Aluminum electrolytic capacitor

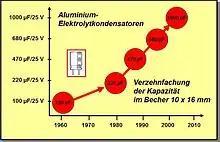
Miniaturization of aluminum electrolytic capacitors from 1960 to 2005 in case 10x16mm up to factor ten

The ancestor of the modern electrolytic capacitor was patented by Samuel Ruben in 1925, who teamed with Philip Mallory, the founder of the battery company that is now known as Duracell International. Ruben's idea adopted the stacked construction of a silver mica capacitor. He introduced a separate second foil to contact the electrolyte adjacent the anode foil instead of using the electrolyte-filled container as the cathode of the capacitor. The stacked second foil got its own terminal additional to the anode terminal and the container had no longer an electrical function. This type of electrolytic capacitor with one anode foil separated from a cathode foil by a liquid or gel-like electrolyte of a non-aqueous nature, which is therefore dry in the sense of having a very low water content, became known as the "dry" type of electrolytic capacitor. This invention, together with the invention of wound foils separated with a paper spacer 1927 by A. Eckel, Hydra-Werke (Germany), reduced the size and the price significantly, which helped make the new radios affordable for a broader group of customers.